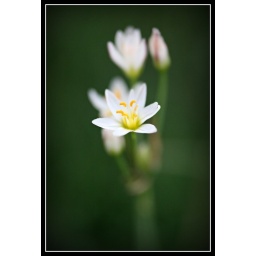
Pretty white flower on a weed in my yard. I guess that shows we need to mow.